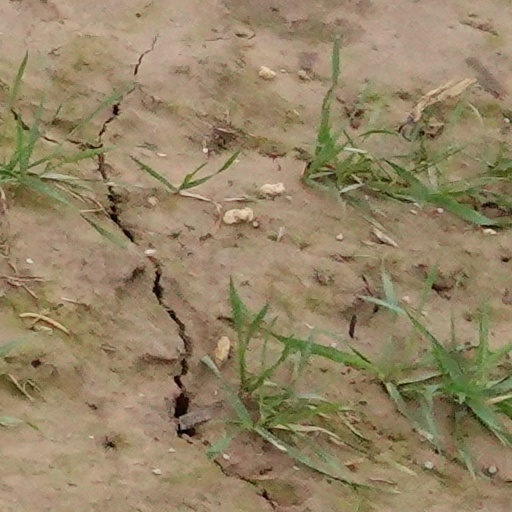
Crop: wheat